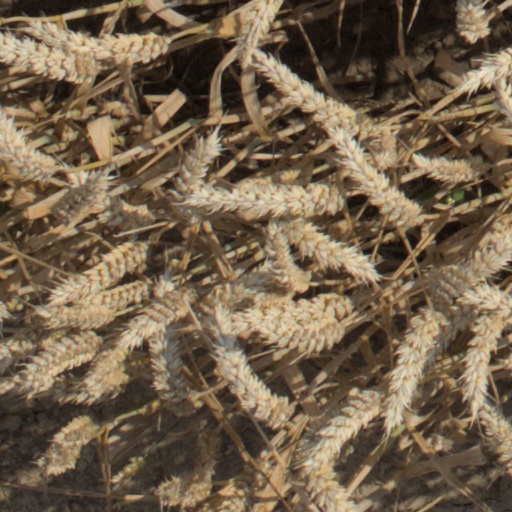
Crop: wheat